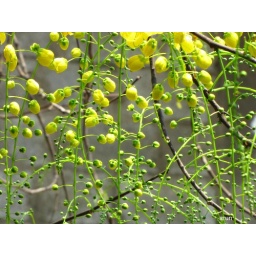
Thats when the golden shower tree bloomed in our courtyard..